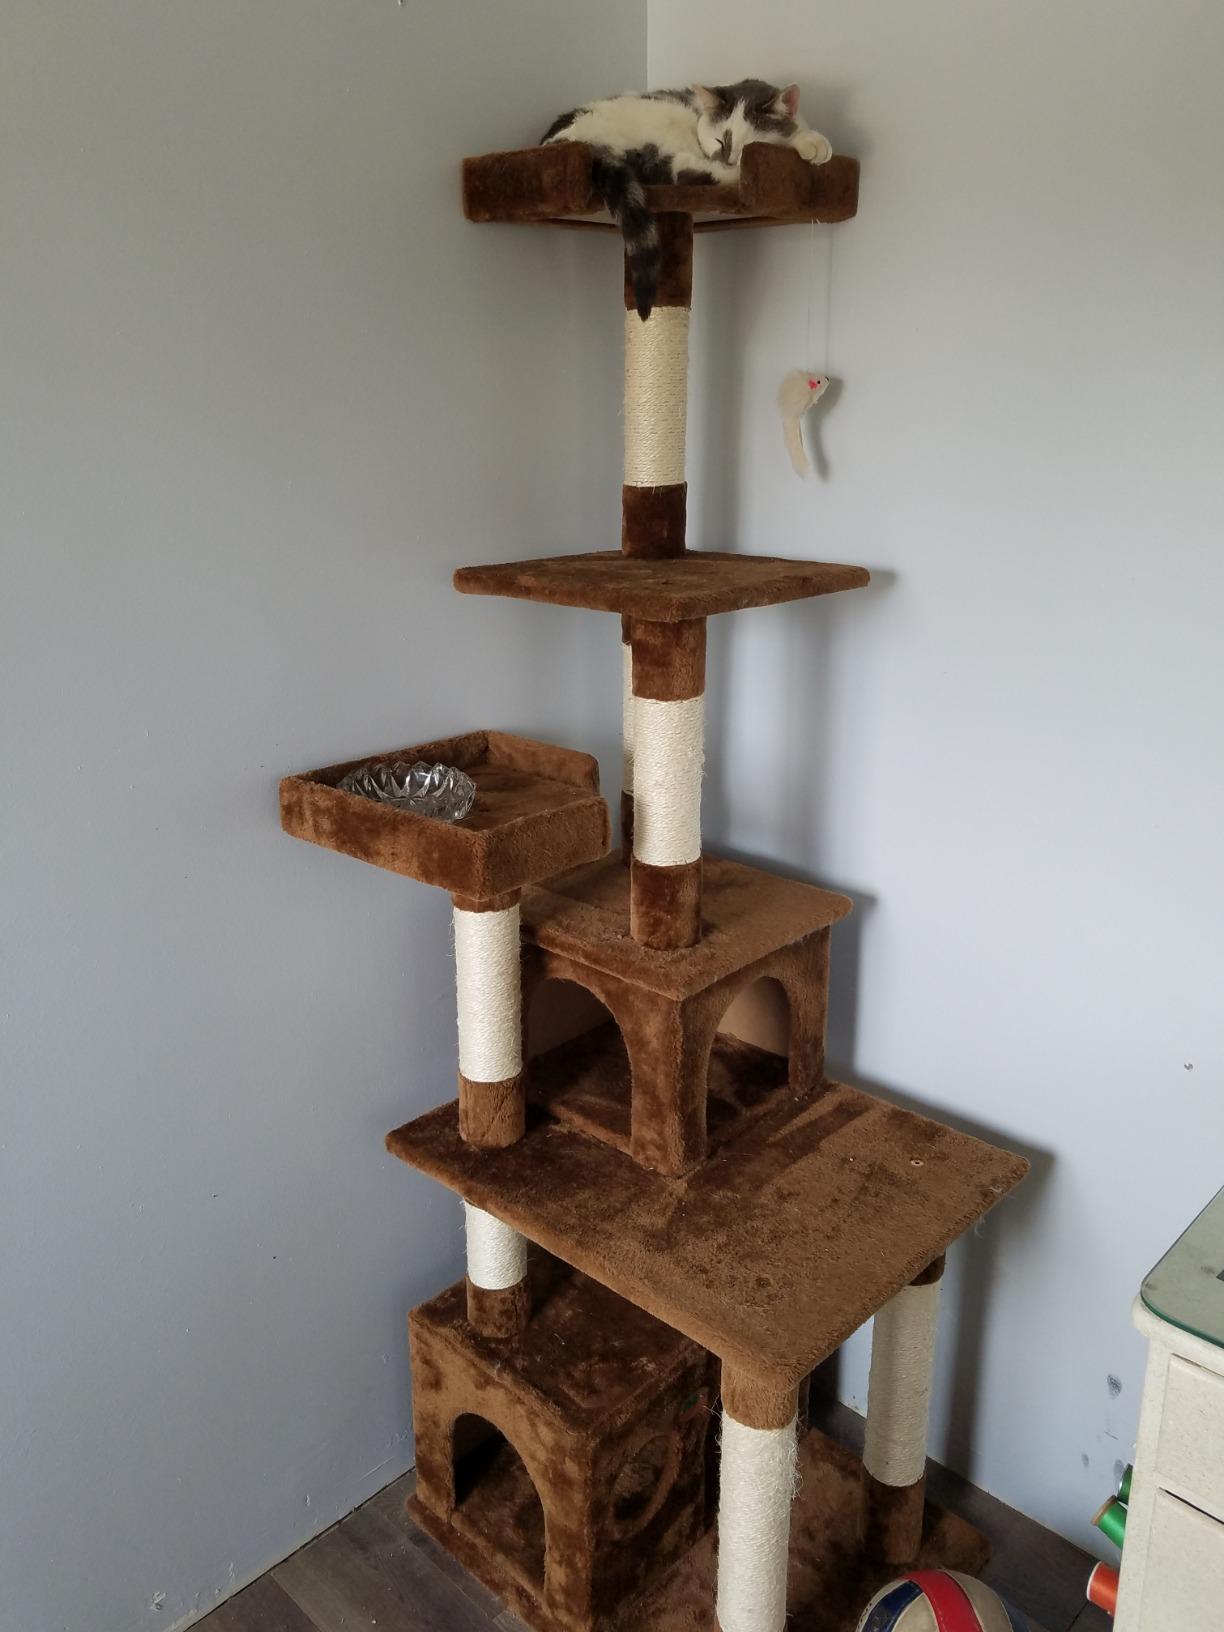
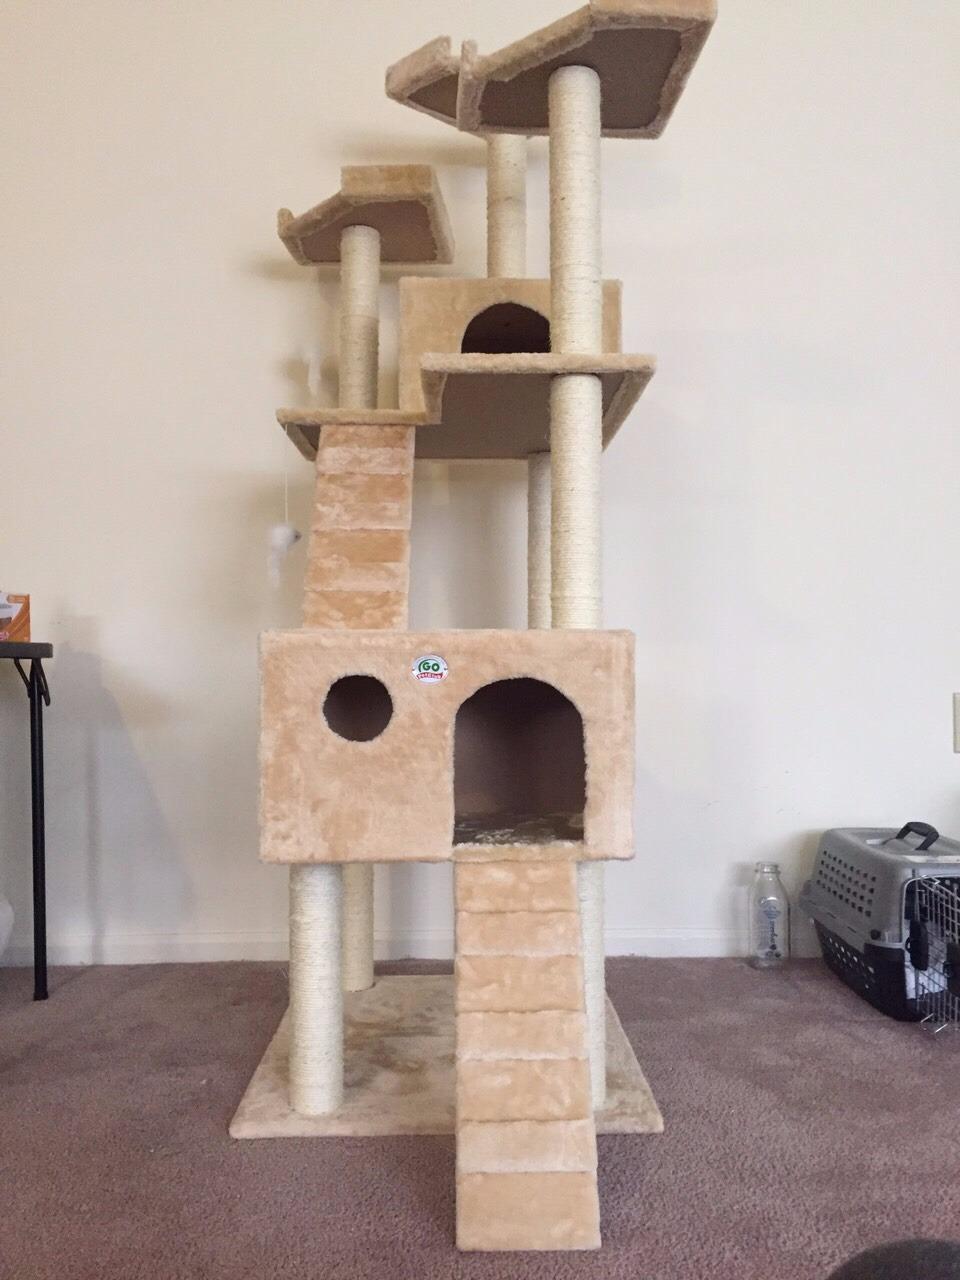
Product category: items_cat tree
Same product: no